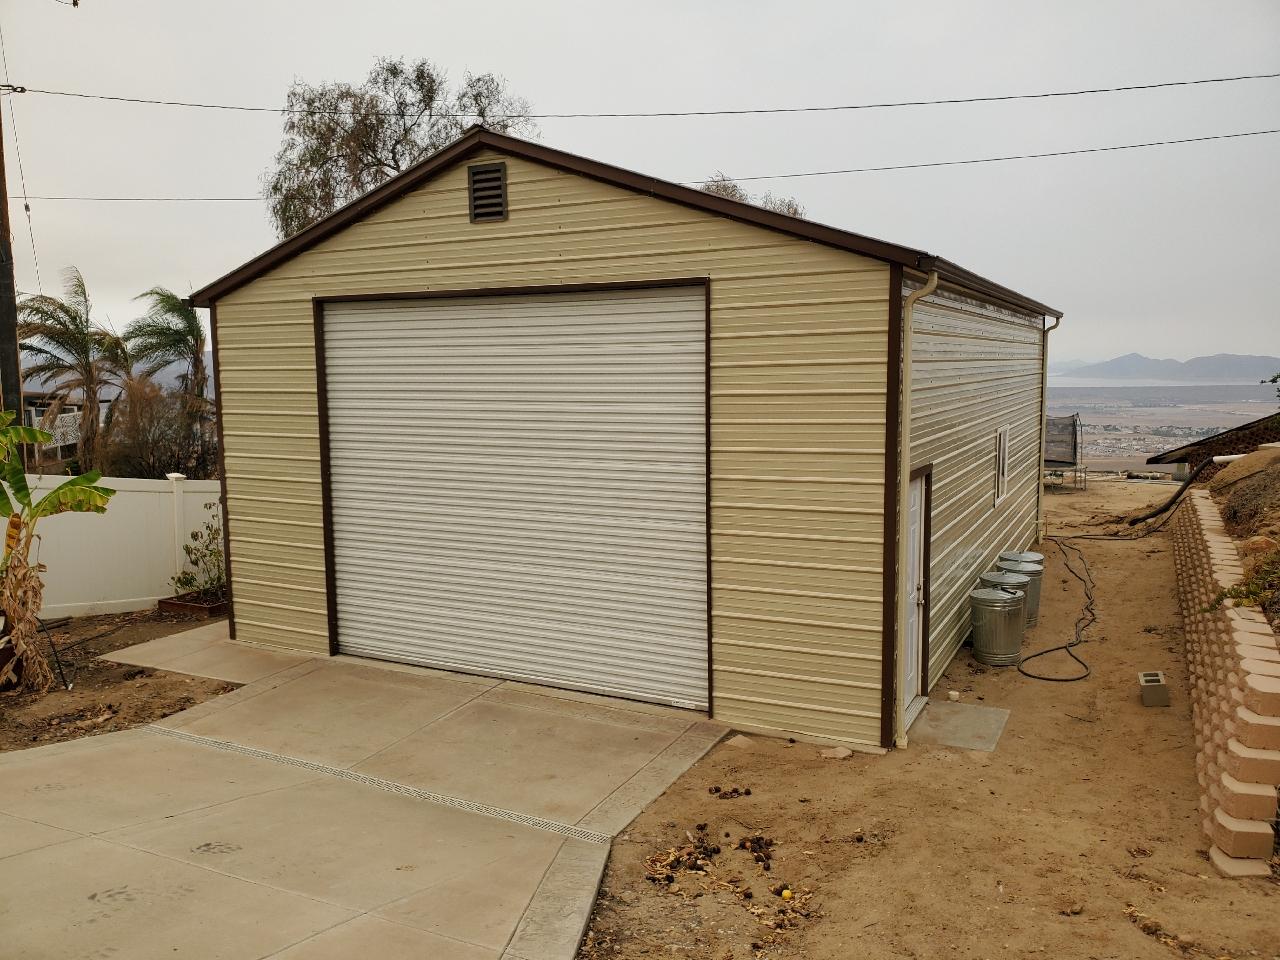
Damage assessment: no_damage